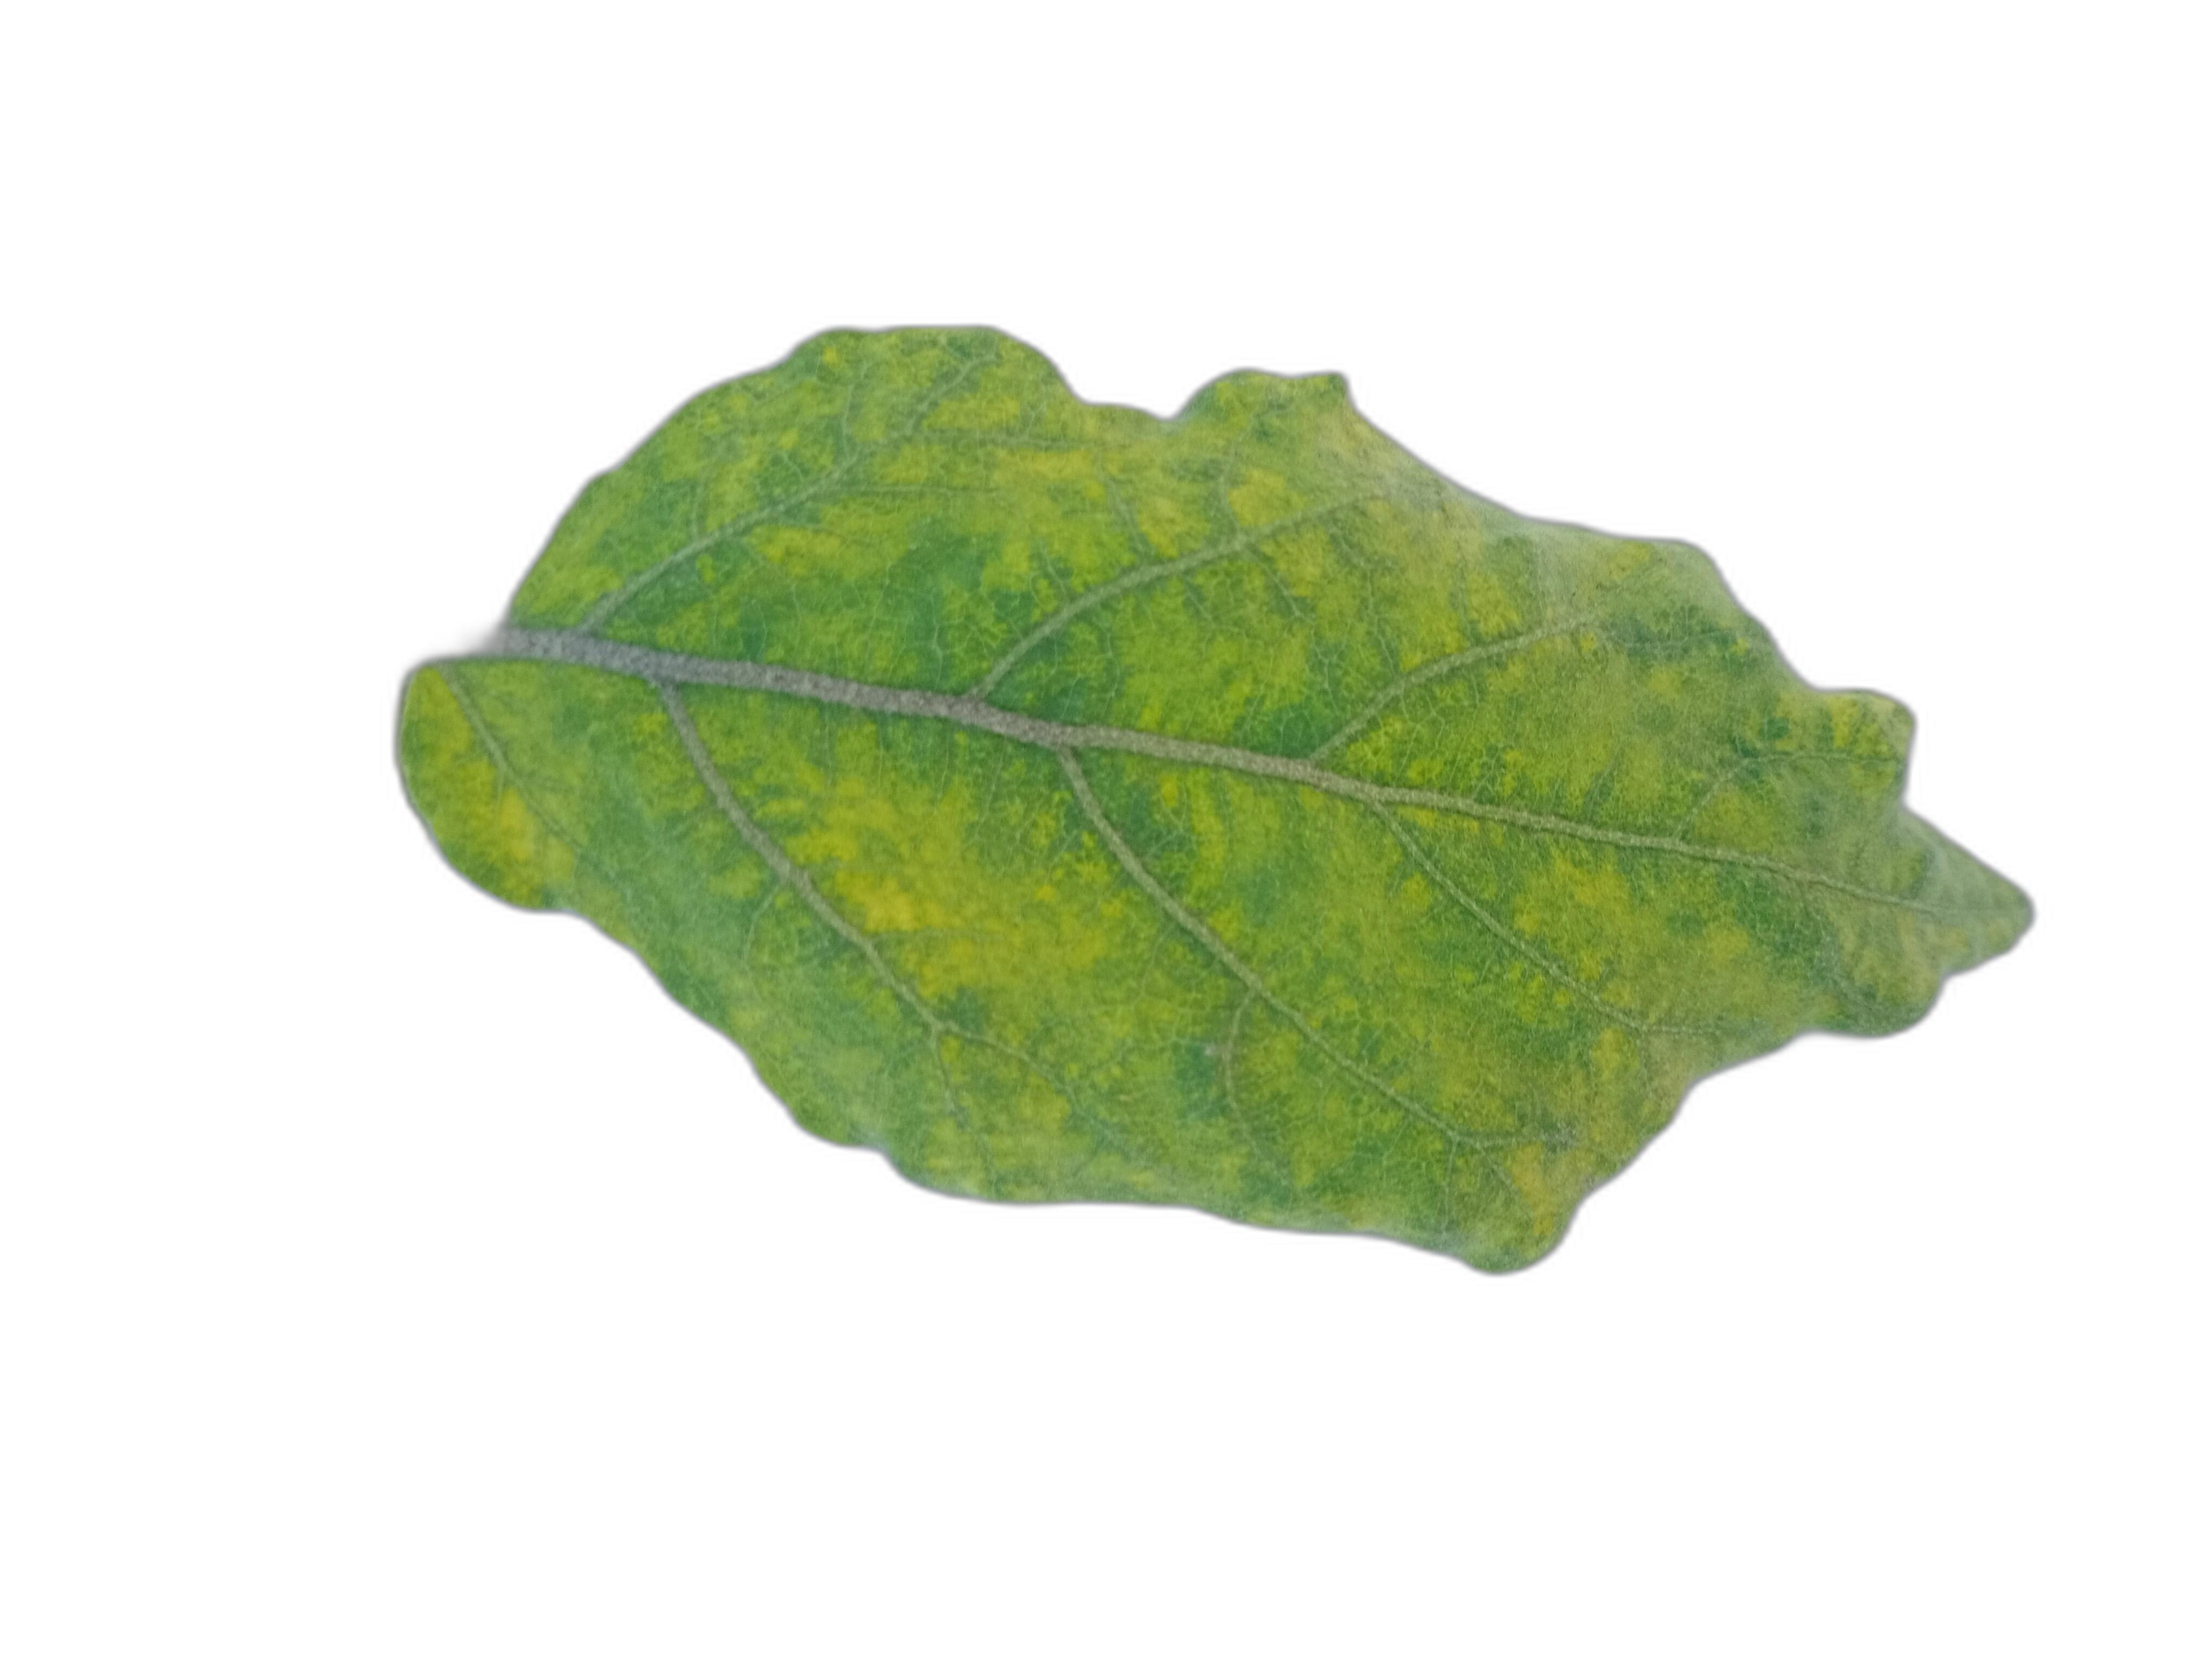
Label: Mosaic Virus Disease